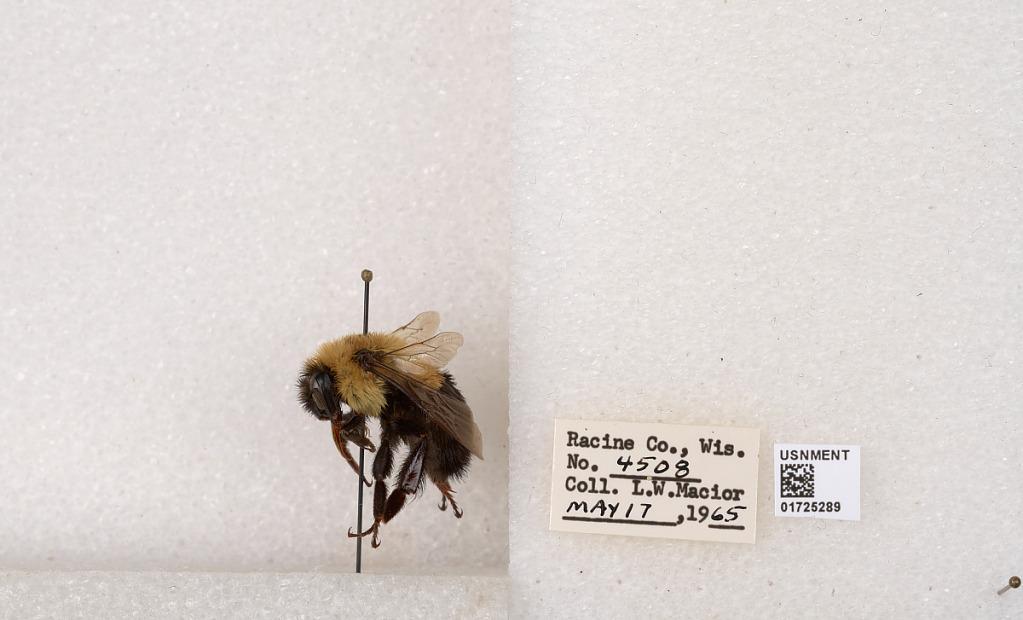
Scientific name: Bombus impatiens Cresson
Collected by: L. Macior
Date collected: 1965-5-17
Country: United States
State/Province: Wisconsin
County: Racine
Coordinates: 42.7299, -87.8123